Morchella

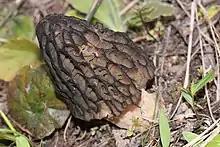
Black morel in Washington state

Although many species within "Morchella" exhibit continental endemism and provincialism, several species have been phylogenetically shown to be present in more than one continent. So far, the list of transcontinental species includes "M. americana", "M. eohespera", "M. eximia", "M. exuberans", "M. galilaea", "M. importuna", "M. populiphila", "M. pulchella", "M. rufobrunnea", "M. semilibera", "M. sextelata", "M. steppicola", and "M. tridentina". The reasons behind the widespread, cosmopolitan distribution of these species, are still puzzling. Some authors have hypothesized that such transcontinental occurrences are the result of accidental anthropogenic introductions, but this view has been disputed by others, who suggested an old and natural distribution, at least for some of these species which appear to be linked to indigenous flora. Long-distance spore dispersal has also been suggested as a possible dispersal mechanism for some species, especially those belonging to fire-adapted lineages. It has been suggested that the widespread but disjunct distribution of some morel species, especially early diverging lineages like "M. rufobrunnea" and "M. tridentina", may be the result of climatic refugia from the Quaternary glaciation.